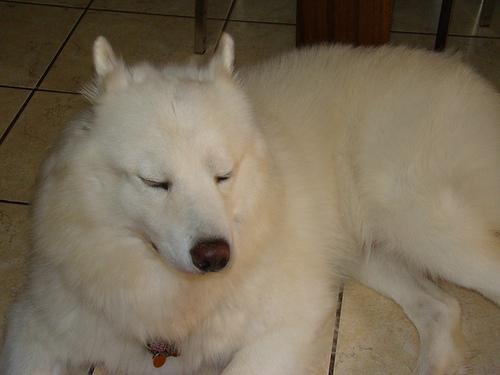
samoyed